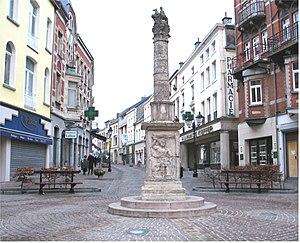
La grand-rue à Arlon (Belgique)